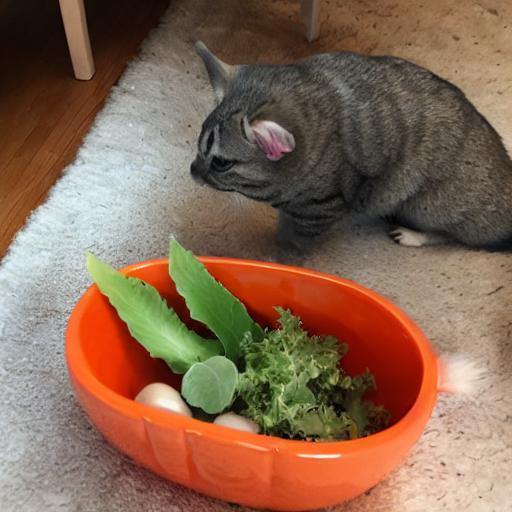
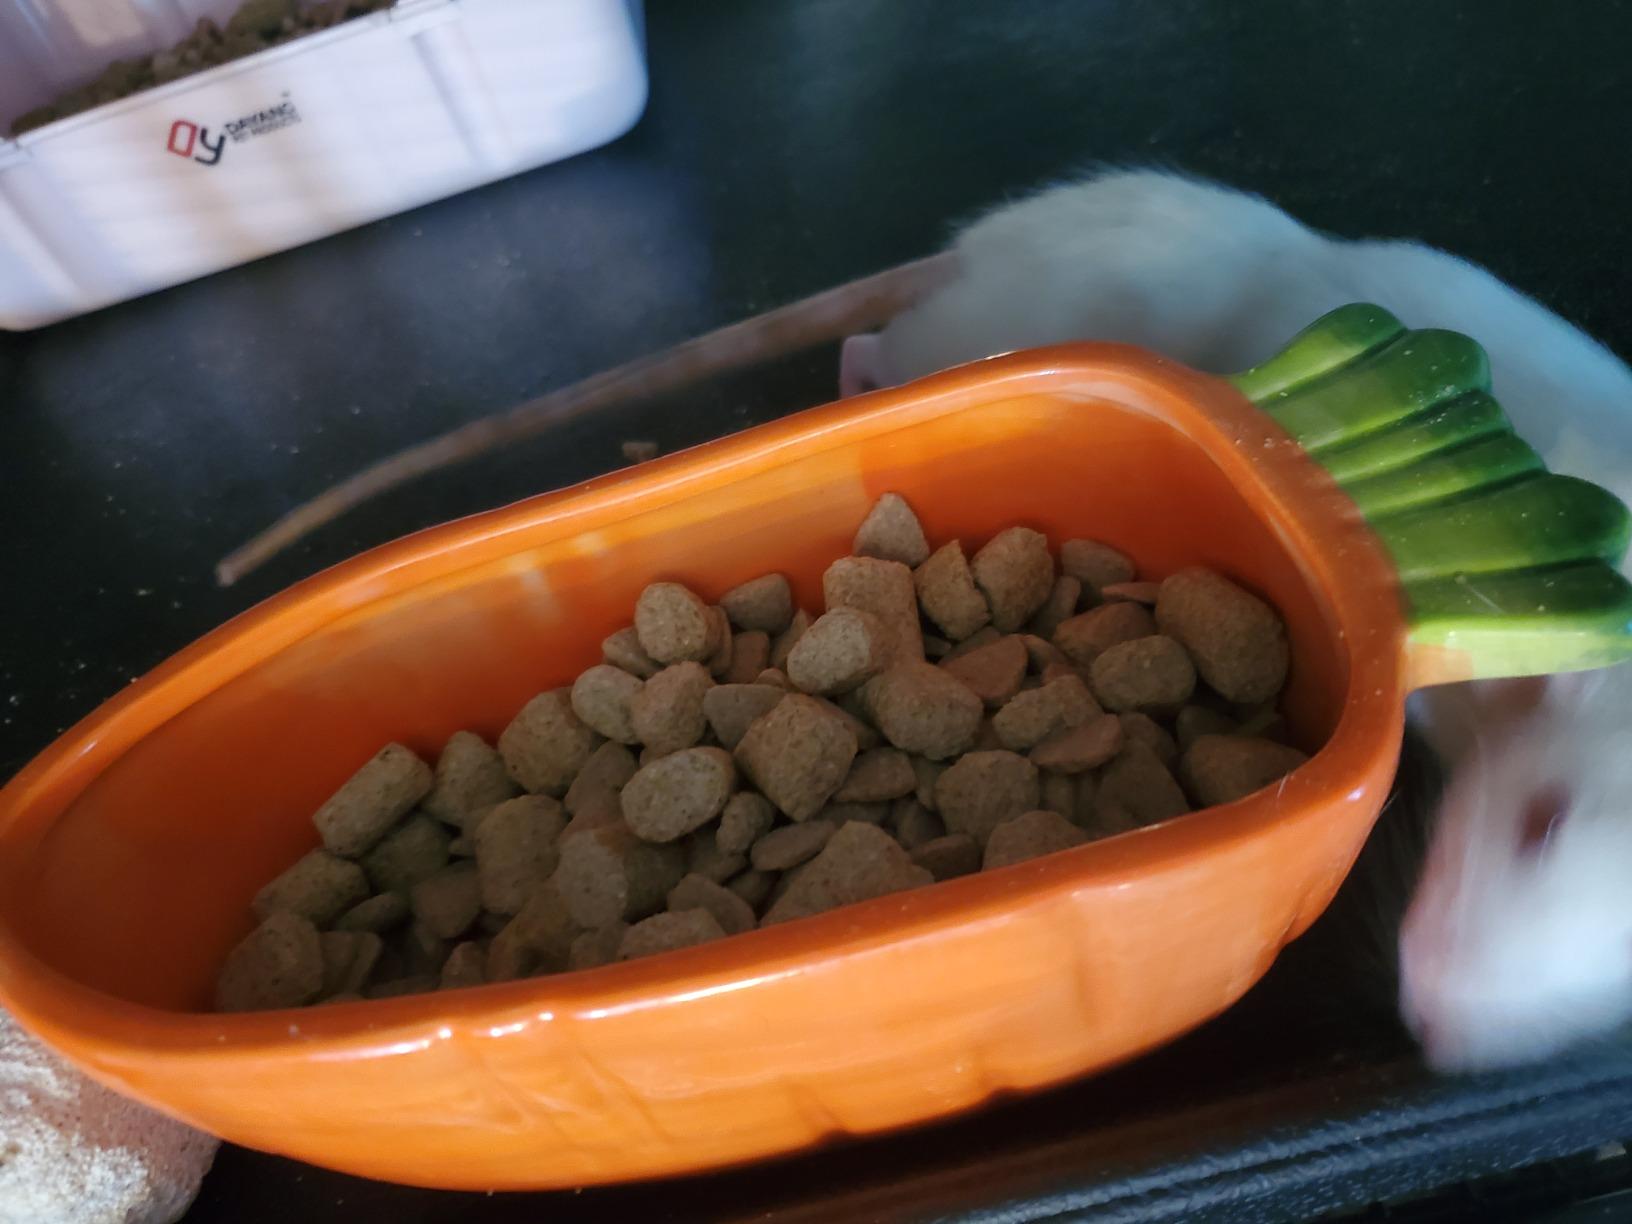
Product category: items_bowl
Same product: no